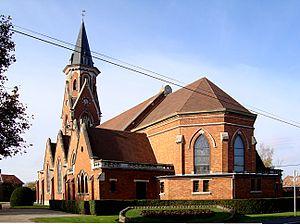
Vue arrière de l'église Saint-Vaast d'Illies (Nord). Détruite au cours de la première guerre mondiale, elle a été reconstruite après 1918.
Illies est une commune française située dans le département du Nord, en région Hauts-de-France. Elle fait partie de la Métropole européenne de Lille.